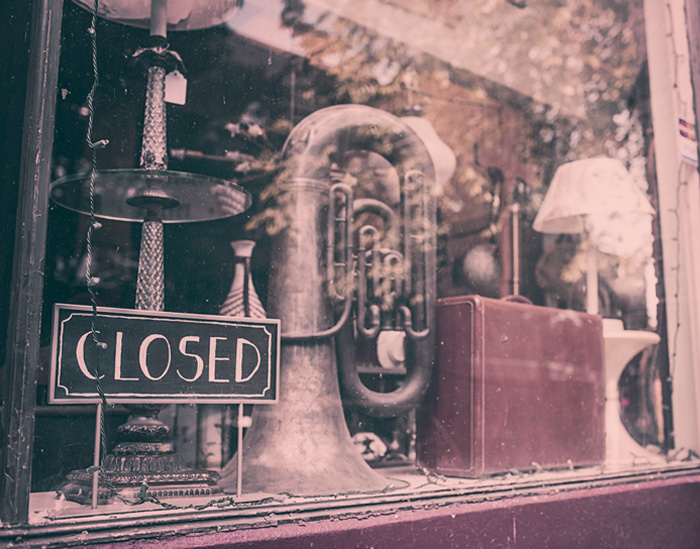
music, road, street, vintage, shop, store, shop window, musical instrument, art, jazz, photograph, history, closed, image, tuba, wind instrument, ancient history